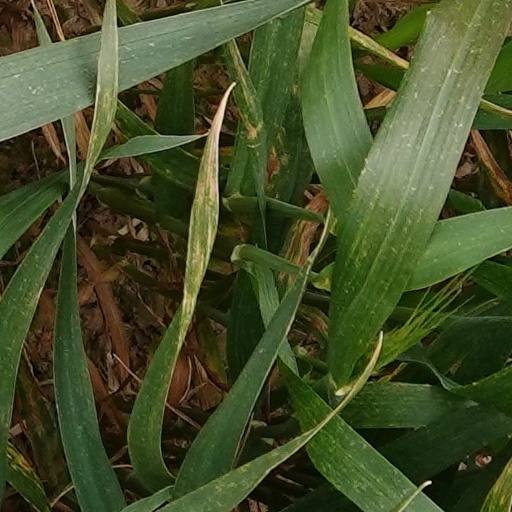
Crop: wheat